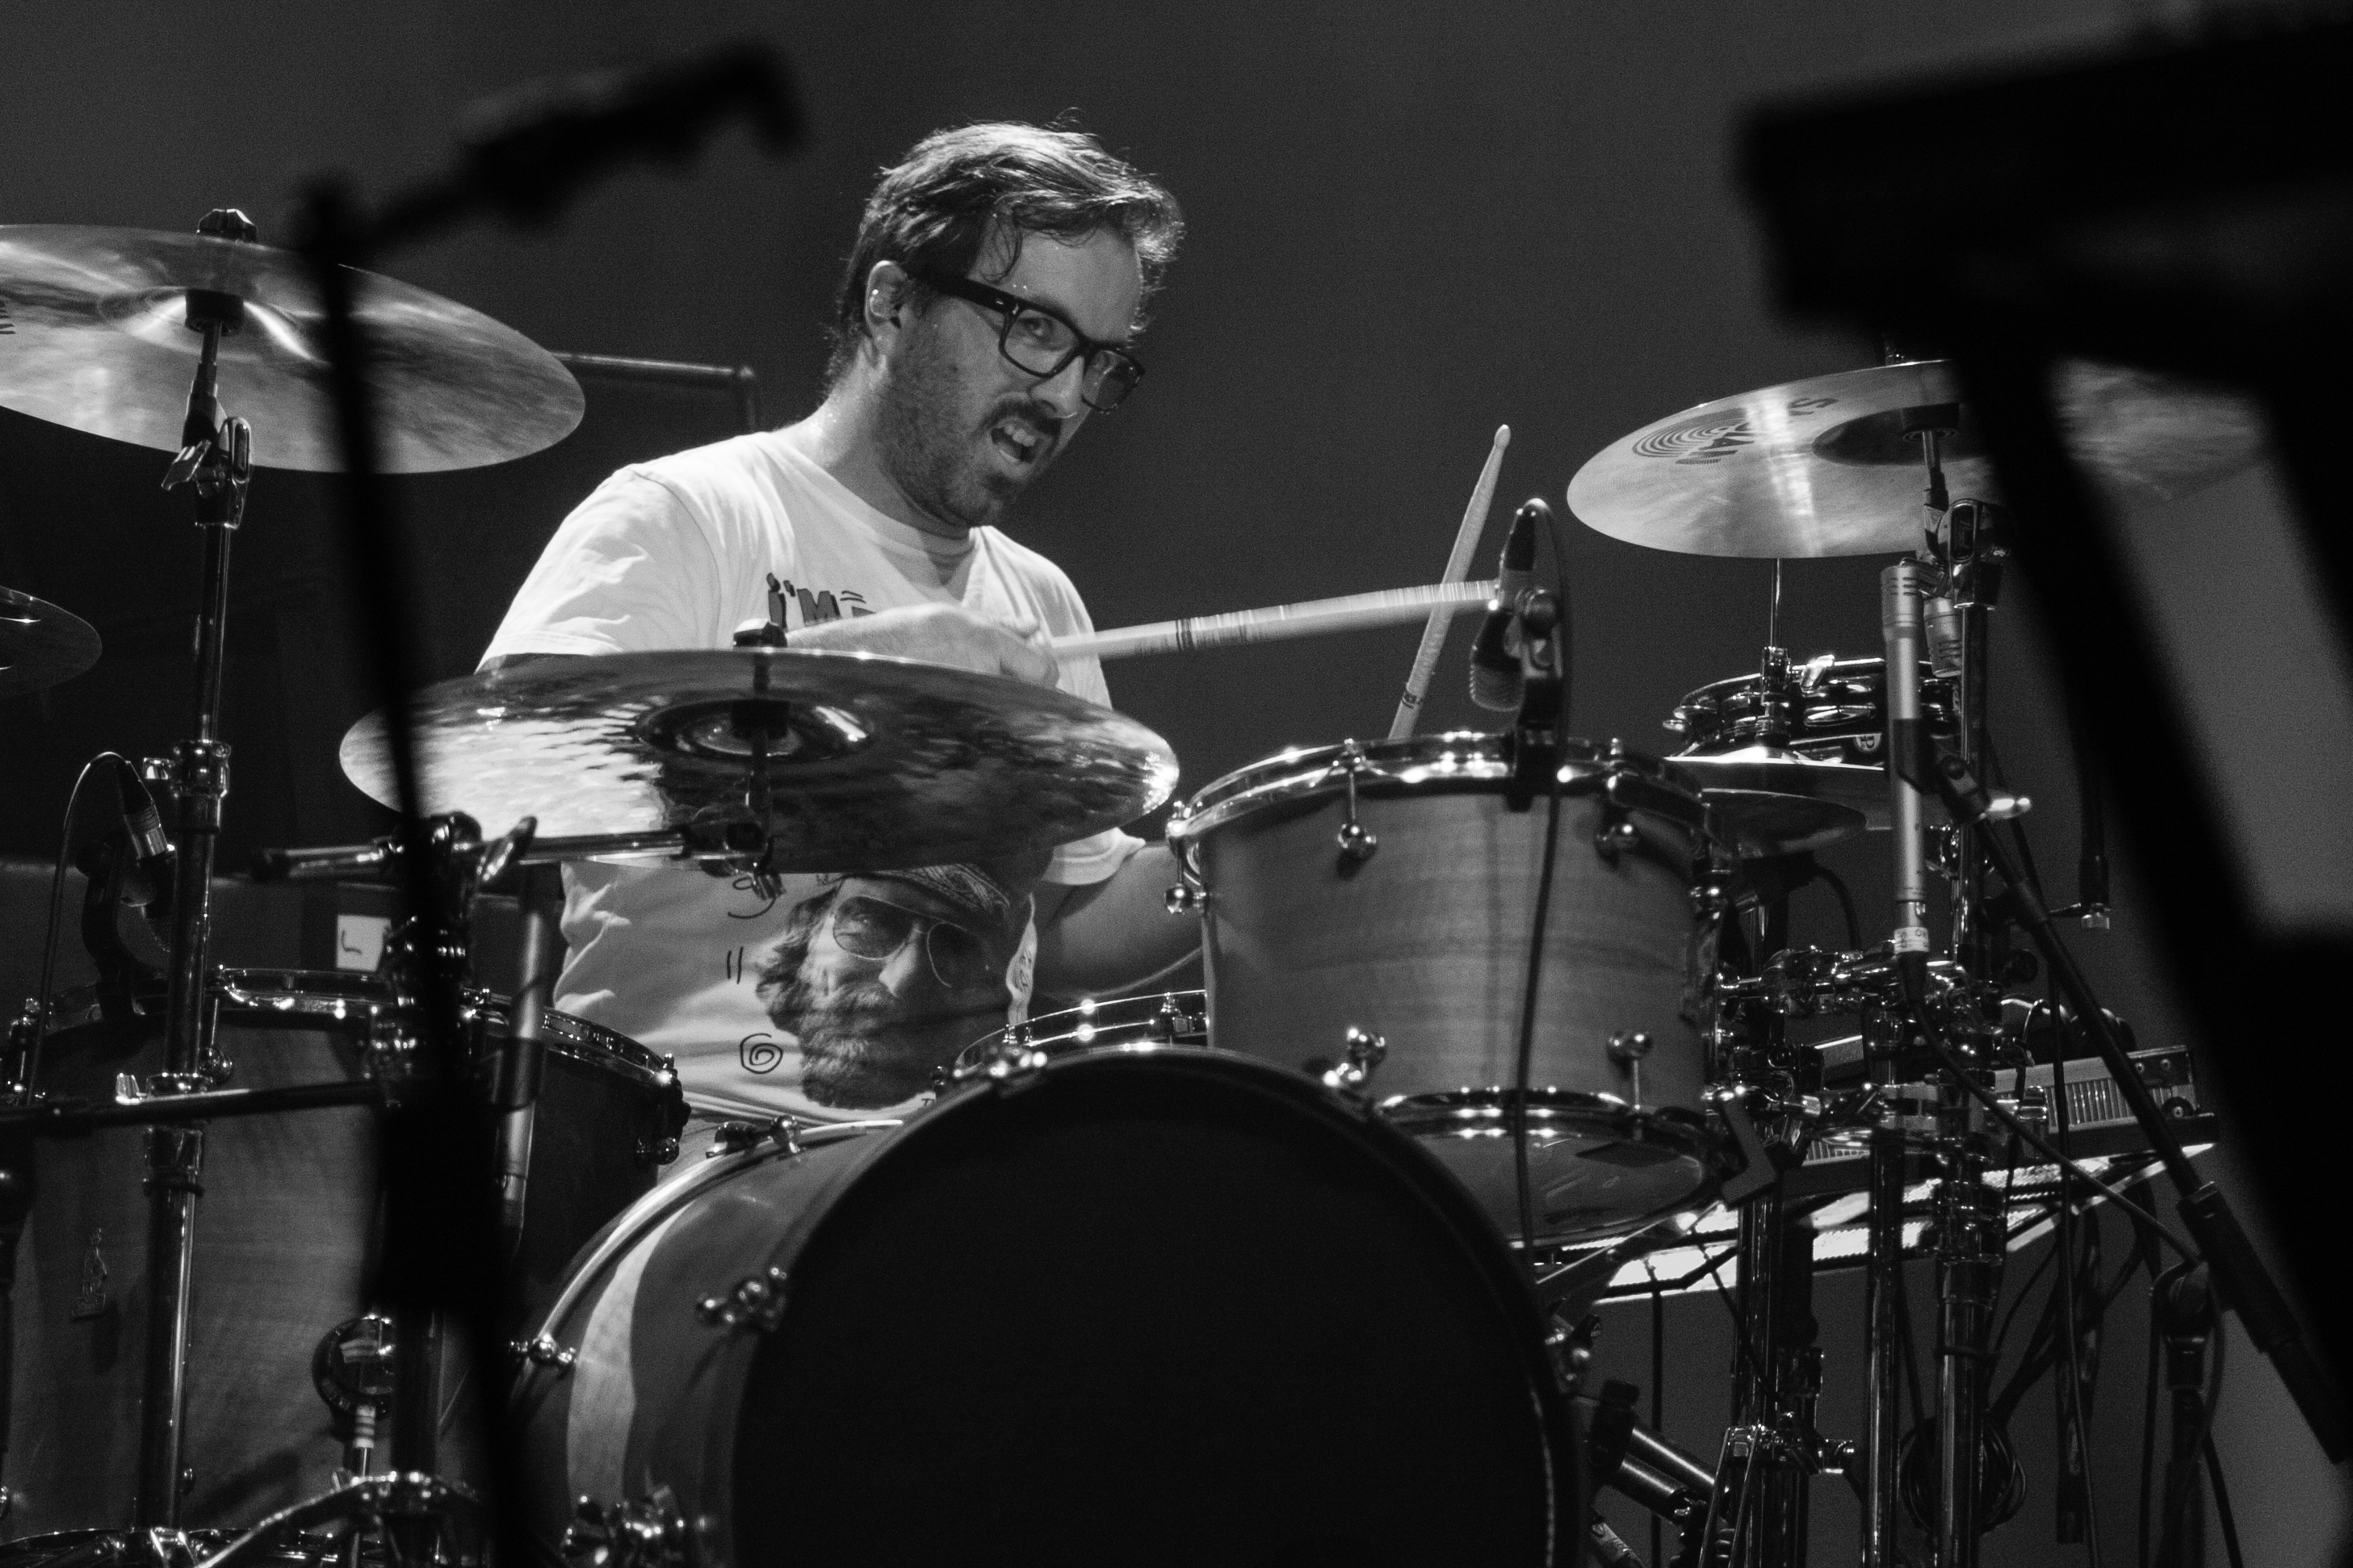
music, black and white, run, summer, concert, live, canon, musician, black, monochrome, drum, percussion, festival, 40d, gig, stage, brussels, jazz, 2012, bsf, pony, ponyponyrunrun, performance, bassist, singing, guitarist, drums, drummer, entertainment, monochrome photography, musical ensemble, skin head percussion instrument